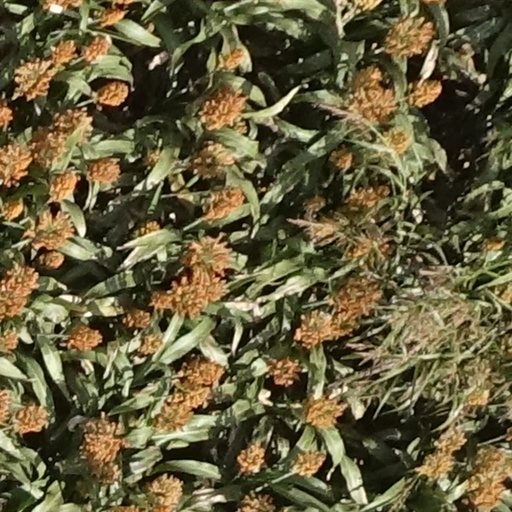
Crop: sorghum